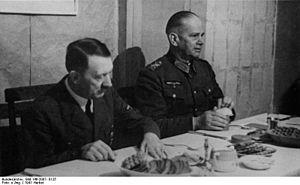
Walter von Reichenau, né le 8 octobre 1884 et mort le 17 janvier 1942, est un militaire allemand qui a été promu Generalfeldmarschall au début de la Seconde Guerre mondiale.